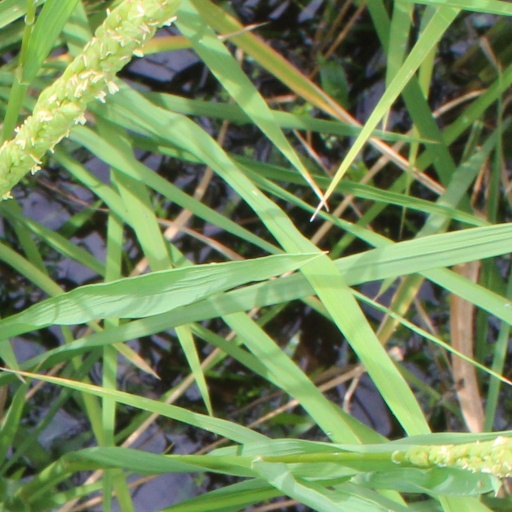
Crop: rice